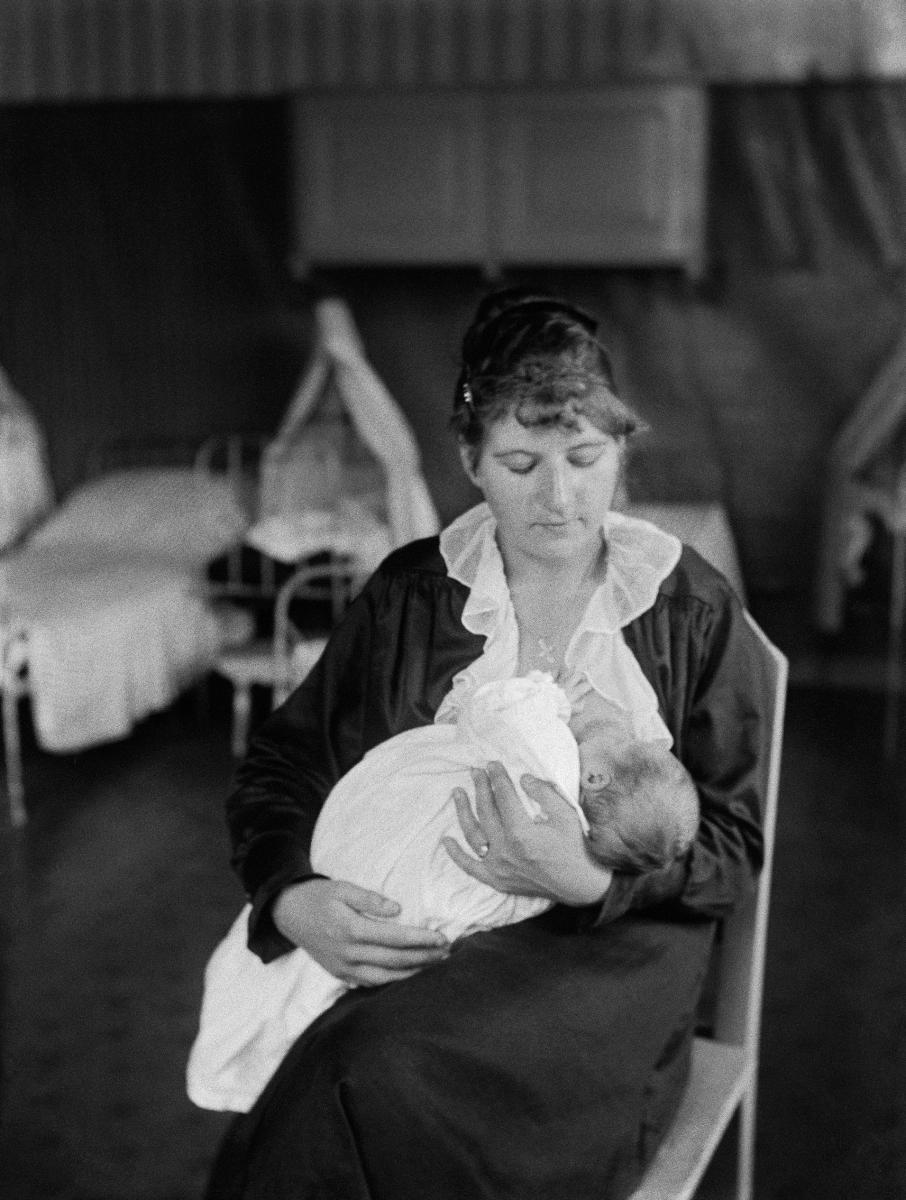
Äiti vauva sylisään.
sisällön kuvaus: Nainen imettämässä vauvaansa. mustavalkoinen
Kuvaaja: Laakso, Heikki, valokuvaaja
Ajankohta: kuvausaika 1910-luku
Aiheet: vauvat, äidit, lastenhoito, babies, mothers, child care, babyer, mödrar, barnavård